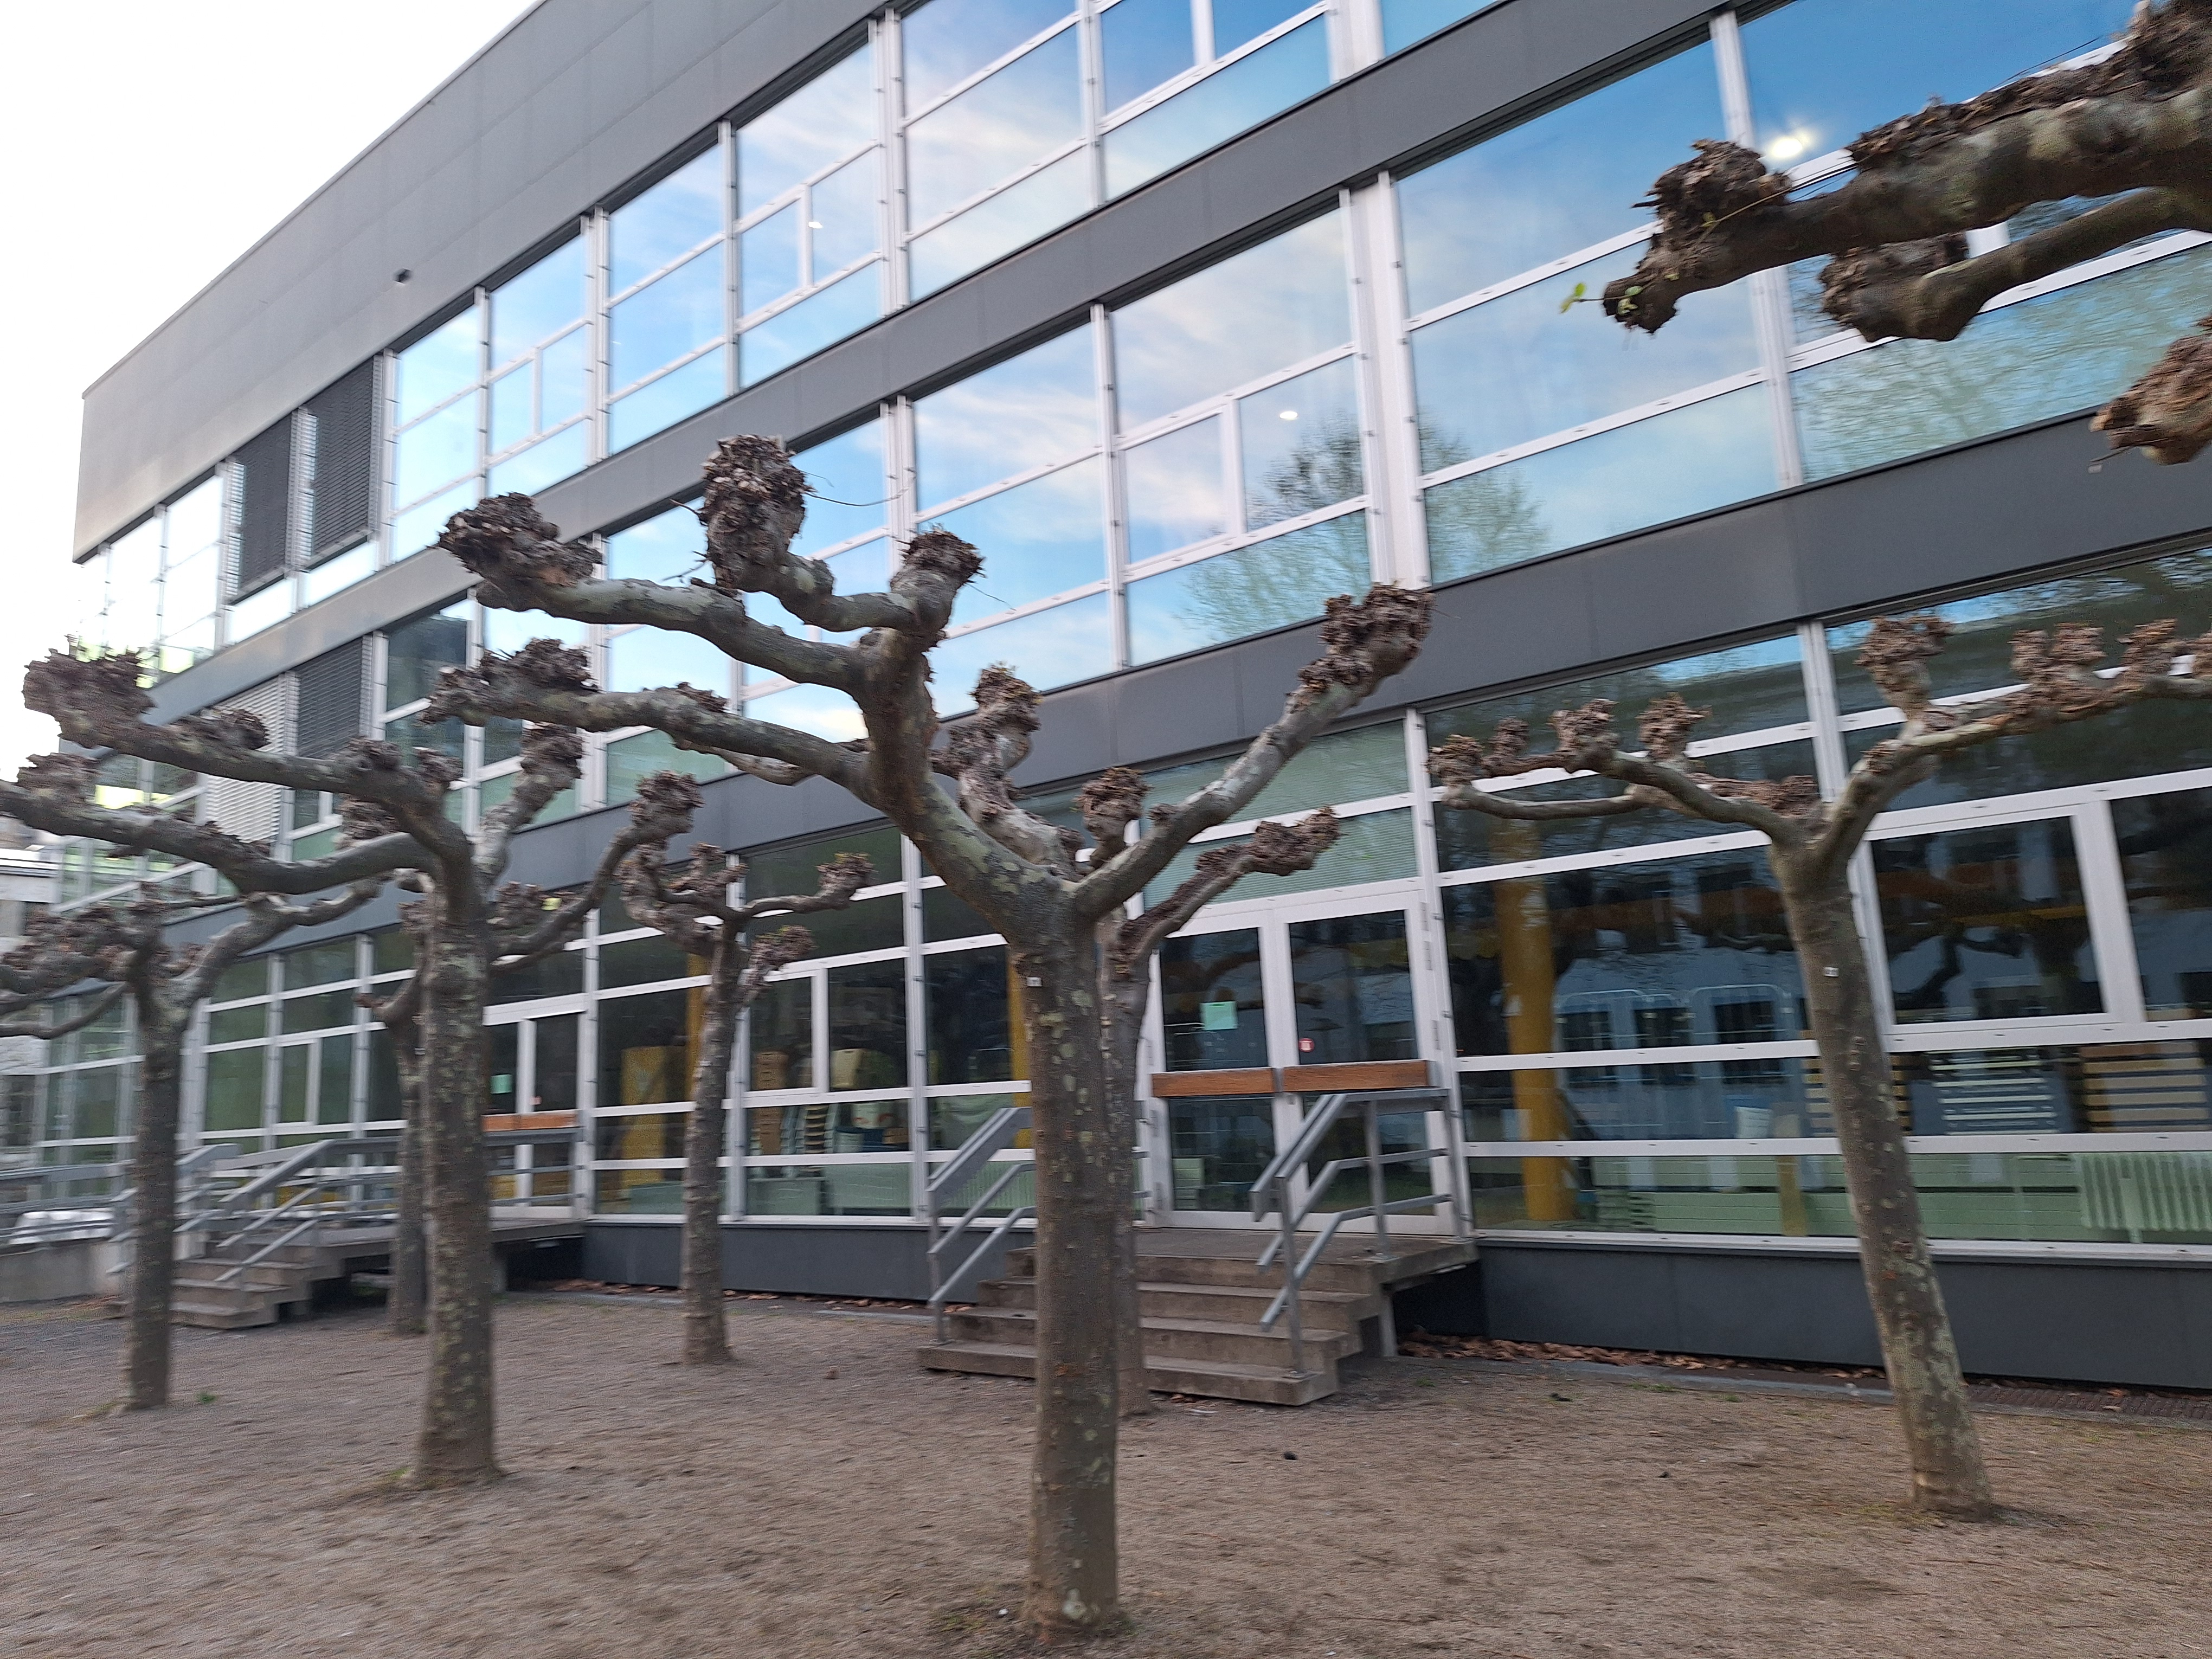
Building: Biegenstraße 14